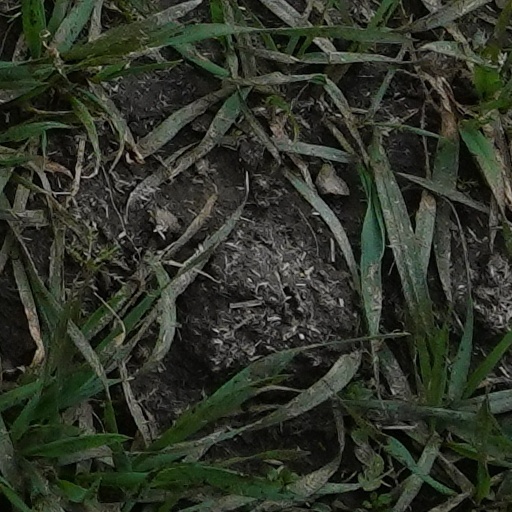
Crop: wheat